Rat Film

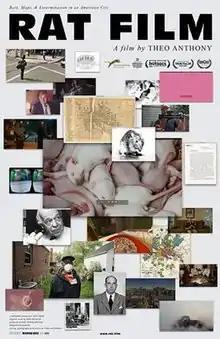

Rat Film is a 2016 documentary directed by American filmmaker Theo Anthony employing techniques of essay and collage.